Aleksandr Orekhov (footballer, born 1983)

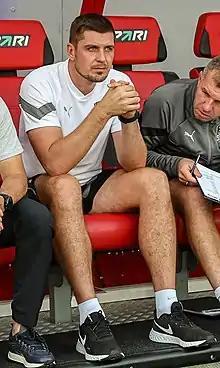
Orekhov coaching Krasnodar in 2022

Aleksandr Aleksandrovich Orekhov (born 29 November 1983) is a Russian football coach and a former player who is an assistant coach with FC Arsenal Tula.